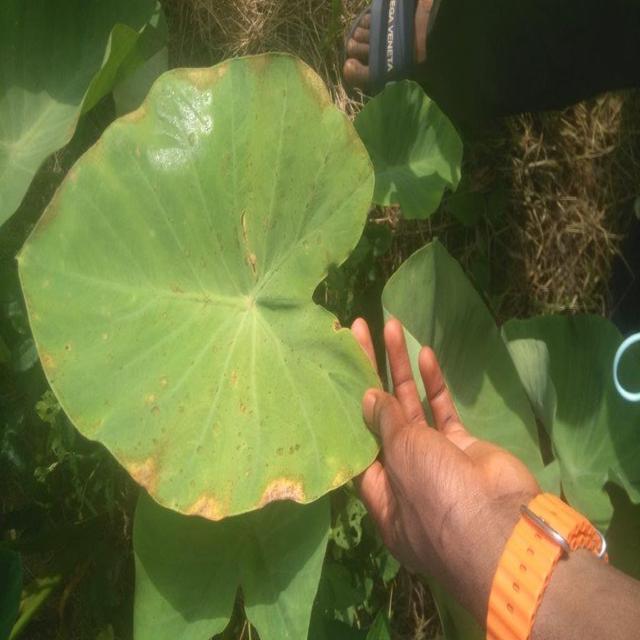
Label: Mid_Blight